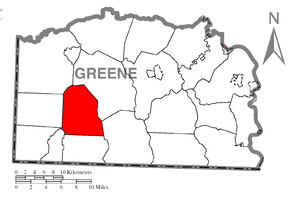
Jackson Township est un township situé au sud-ouest de la partie centrale du comté de Greene, en Pennsylvanie, aux États-Unis. En 2010, il comptait une population de 445 habitants.